Narciso Rodriguez

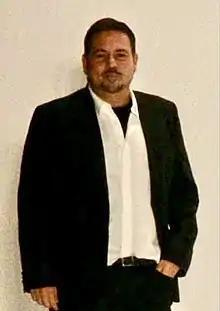

Narciso Jesus Rodriguez III (born January 27, 1961) is an American fashion designer.